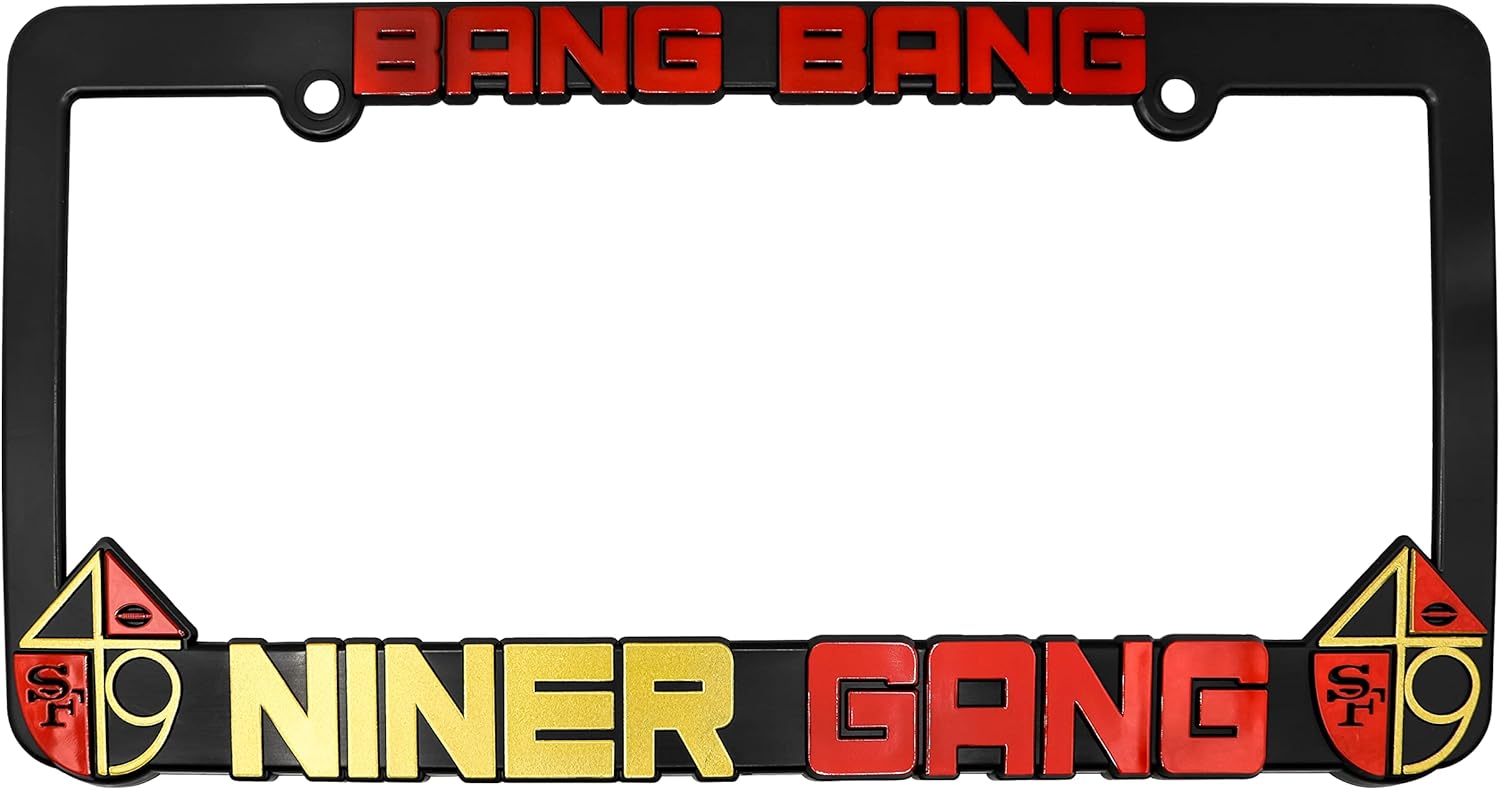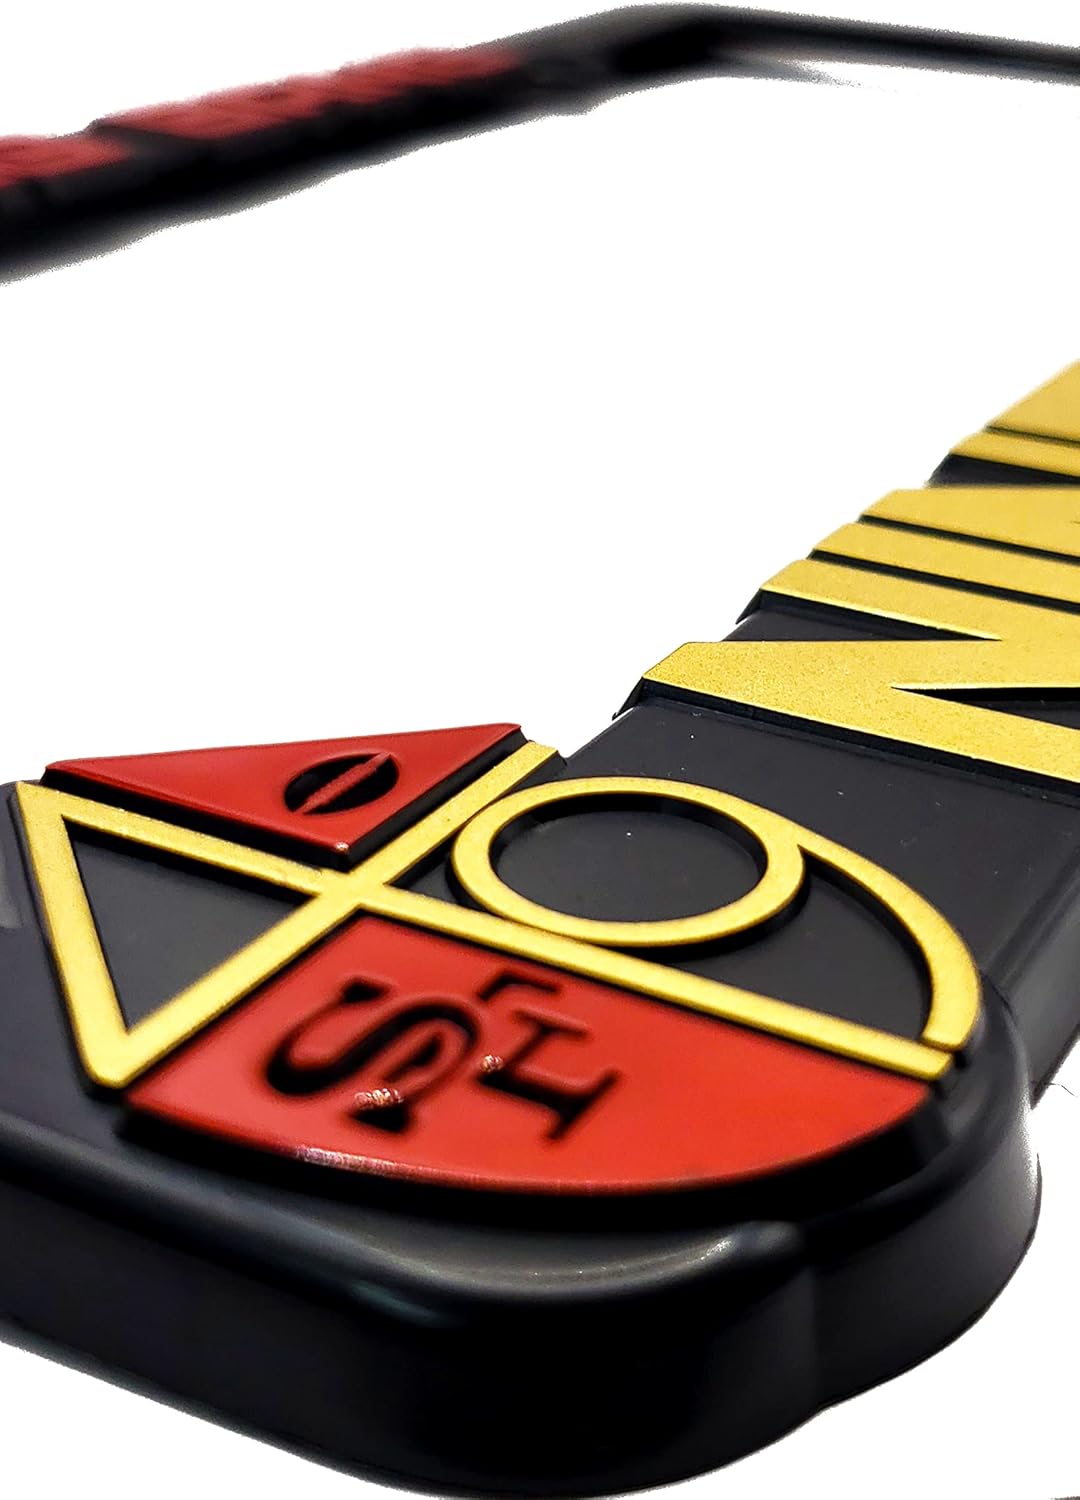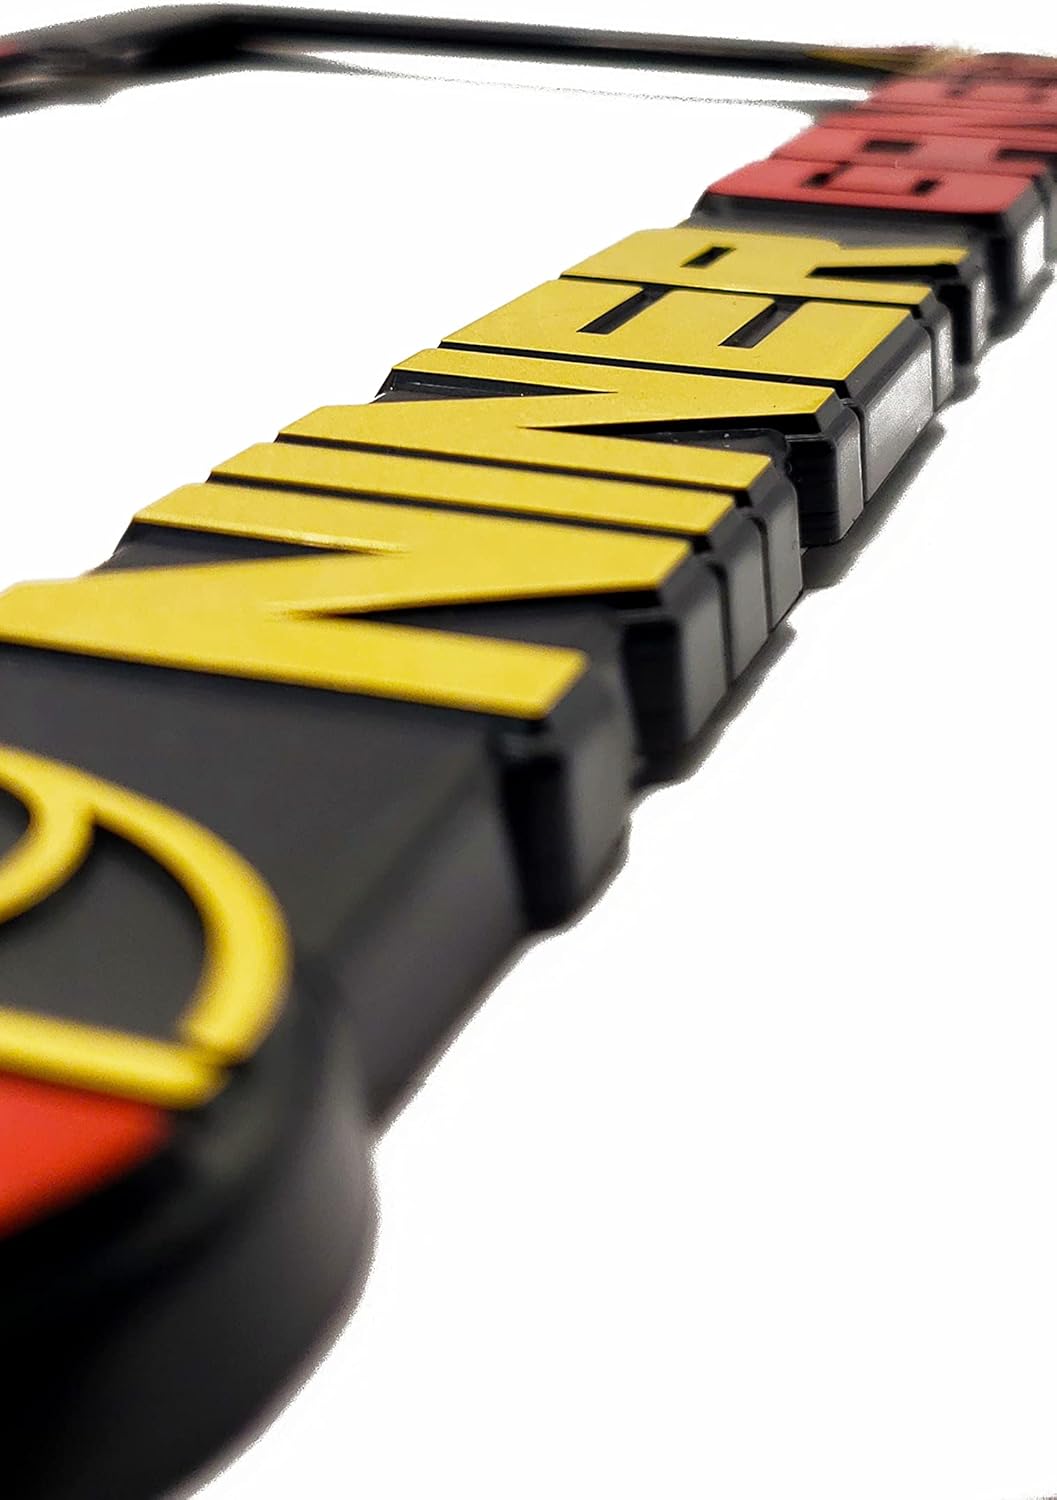
Bang Bang Niner Gang License Plate Frame
Category: Automotive
Limited Edition "Bang Bang Niner Gang" License Plate Frame
Features: The coating ensures greater strength and durability | UV-proof and waterproof | Clear texture, heavy-duty, will not rust or corrode | Stylish and easy-to-install